Guaiabero

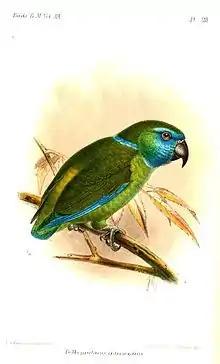
Subspecies "B. l. intermedius", illustration by Keulemans, 1891

It inhabits lowland forests and adjacent cleared country. It is a predominantly fruit eating parrot, and has been recorded near fruit trees such as mangos. Its name was derived from its affinity to guava trees. Has also been recorded feeding on seeds. The breeding habits in the wild remained virtually unknown until a few years ago, but based on recent observations it appears to nest in a self-excavated cavity inside an arboreal ant nest or termitaria.